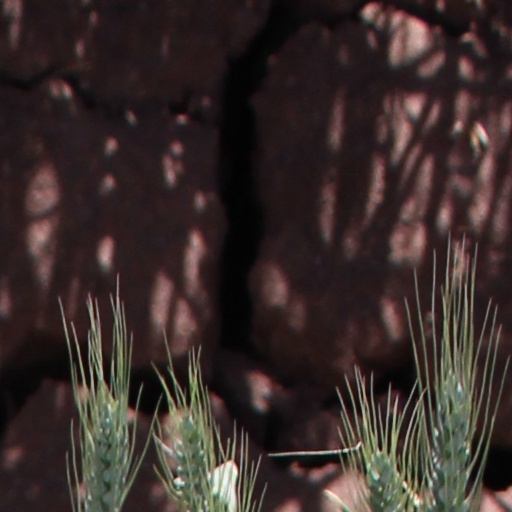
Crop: wheat